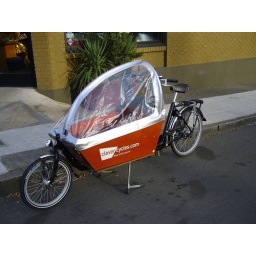
wherever it goes, there it is. i park it on the street, in a car space. it has street reclamation value.